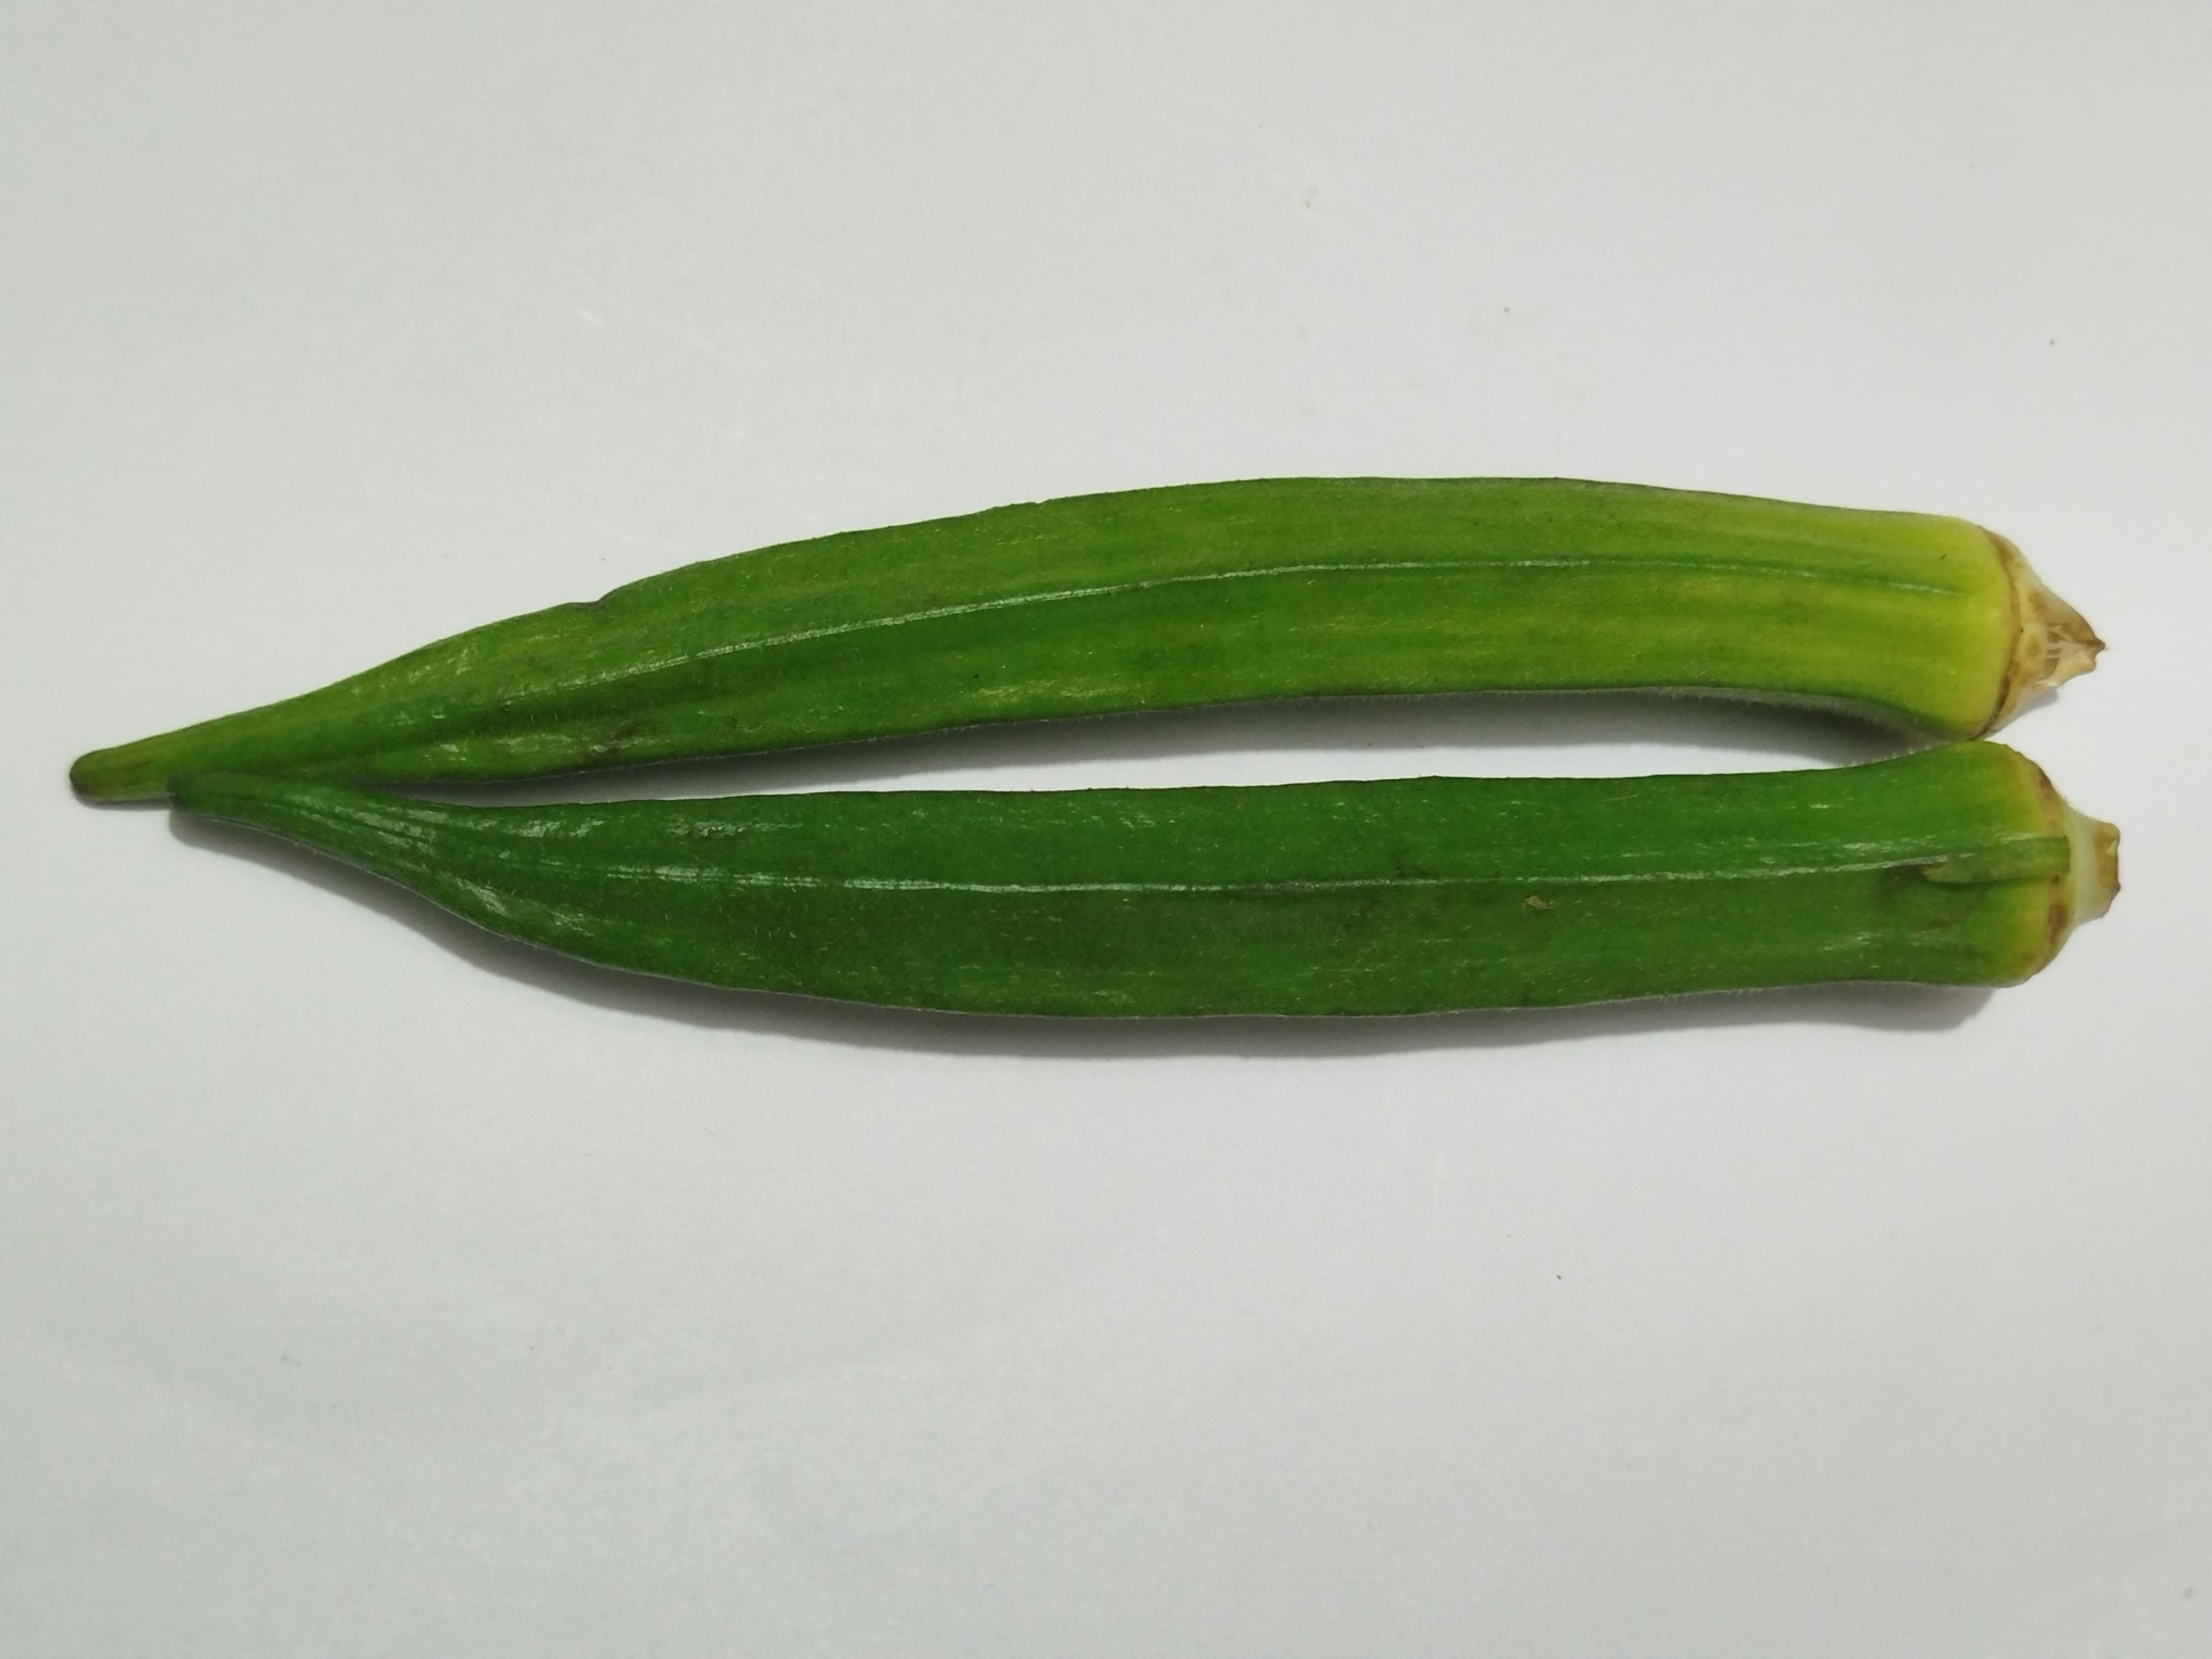
Label: Ladies finger